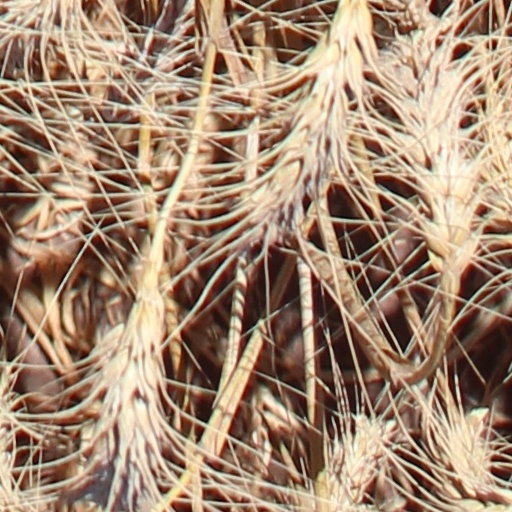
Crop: wheat